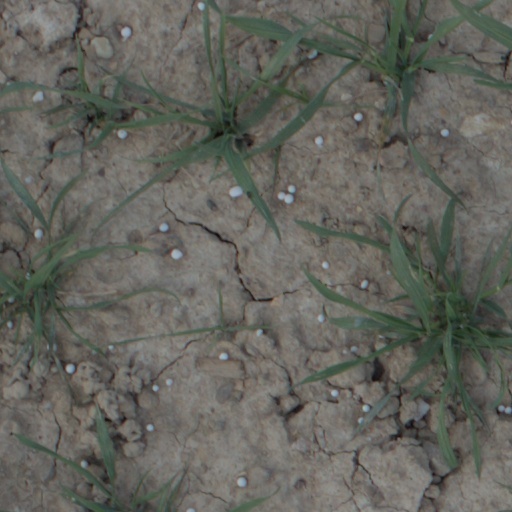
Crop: wheat